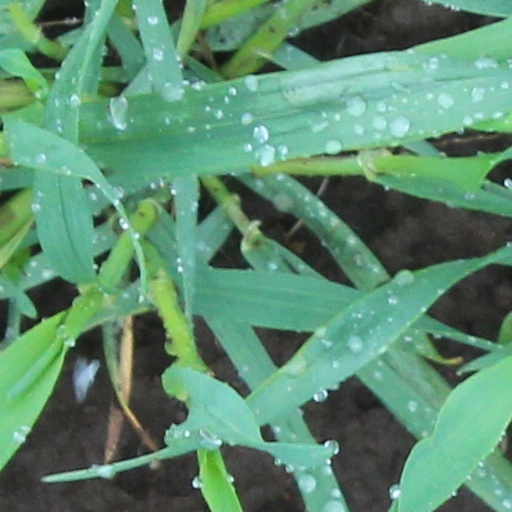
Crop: wheat